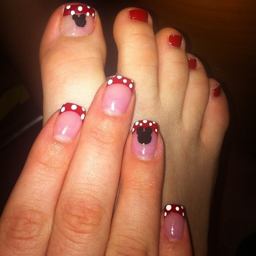
nails ... this is for person